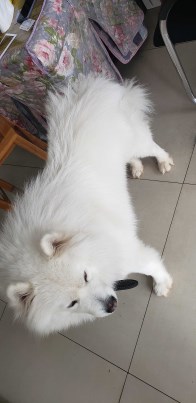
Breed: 2192-n000088-Samoyed